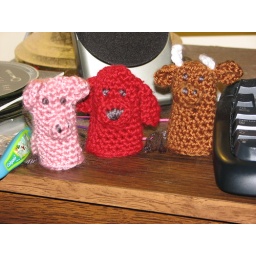
A pig, dog and cow finger puppet.Pattern: Farmyard Finger Puppets by Yvonne Boucher Yarn: Red Heart Soft TouchCrocheted